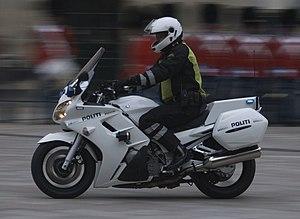
La police du Danemark, outre ses fonctions de lutte contre la criminalité et de respect des lois, a un rôle de gestion administratif et s'occupe de la sécurité civile.